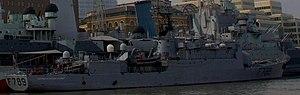
Le Lieutenant de vaisseau Le Hénaff est un aviso de type A 69 classe d'Estienne d'Orves de la Marine nationale. Son numéro de coque est le F 789. Sa ville marraine est Quimper.